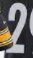
Number: 2